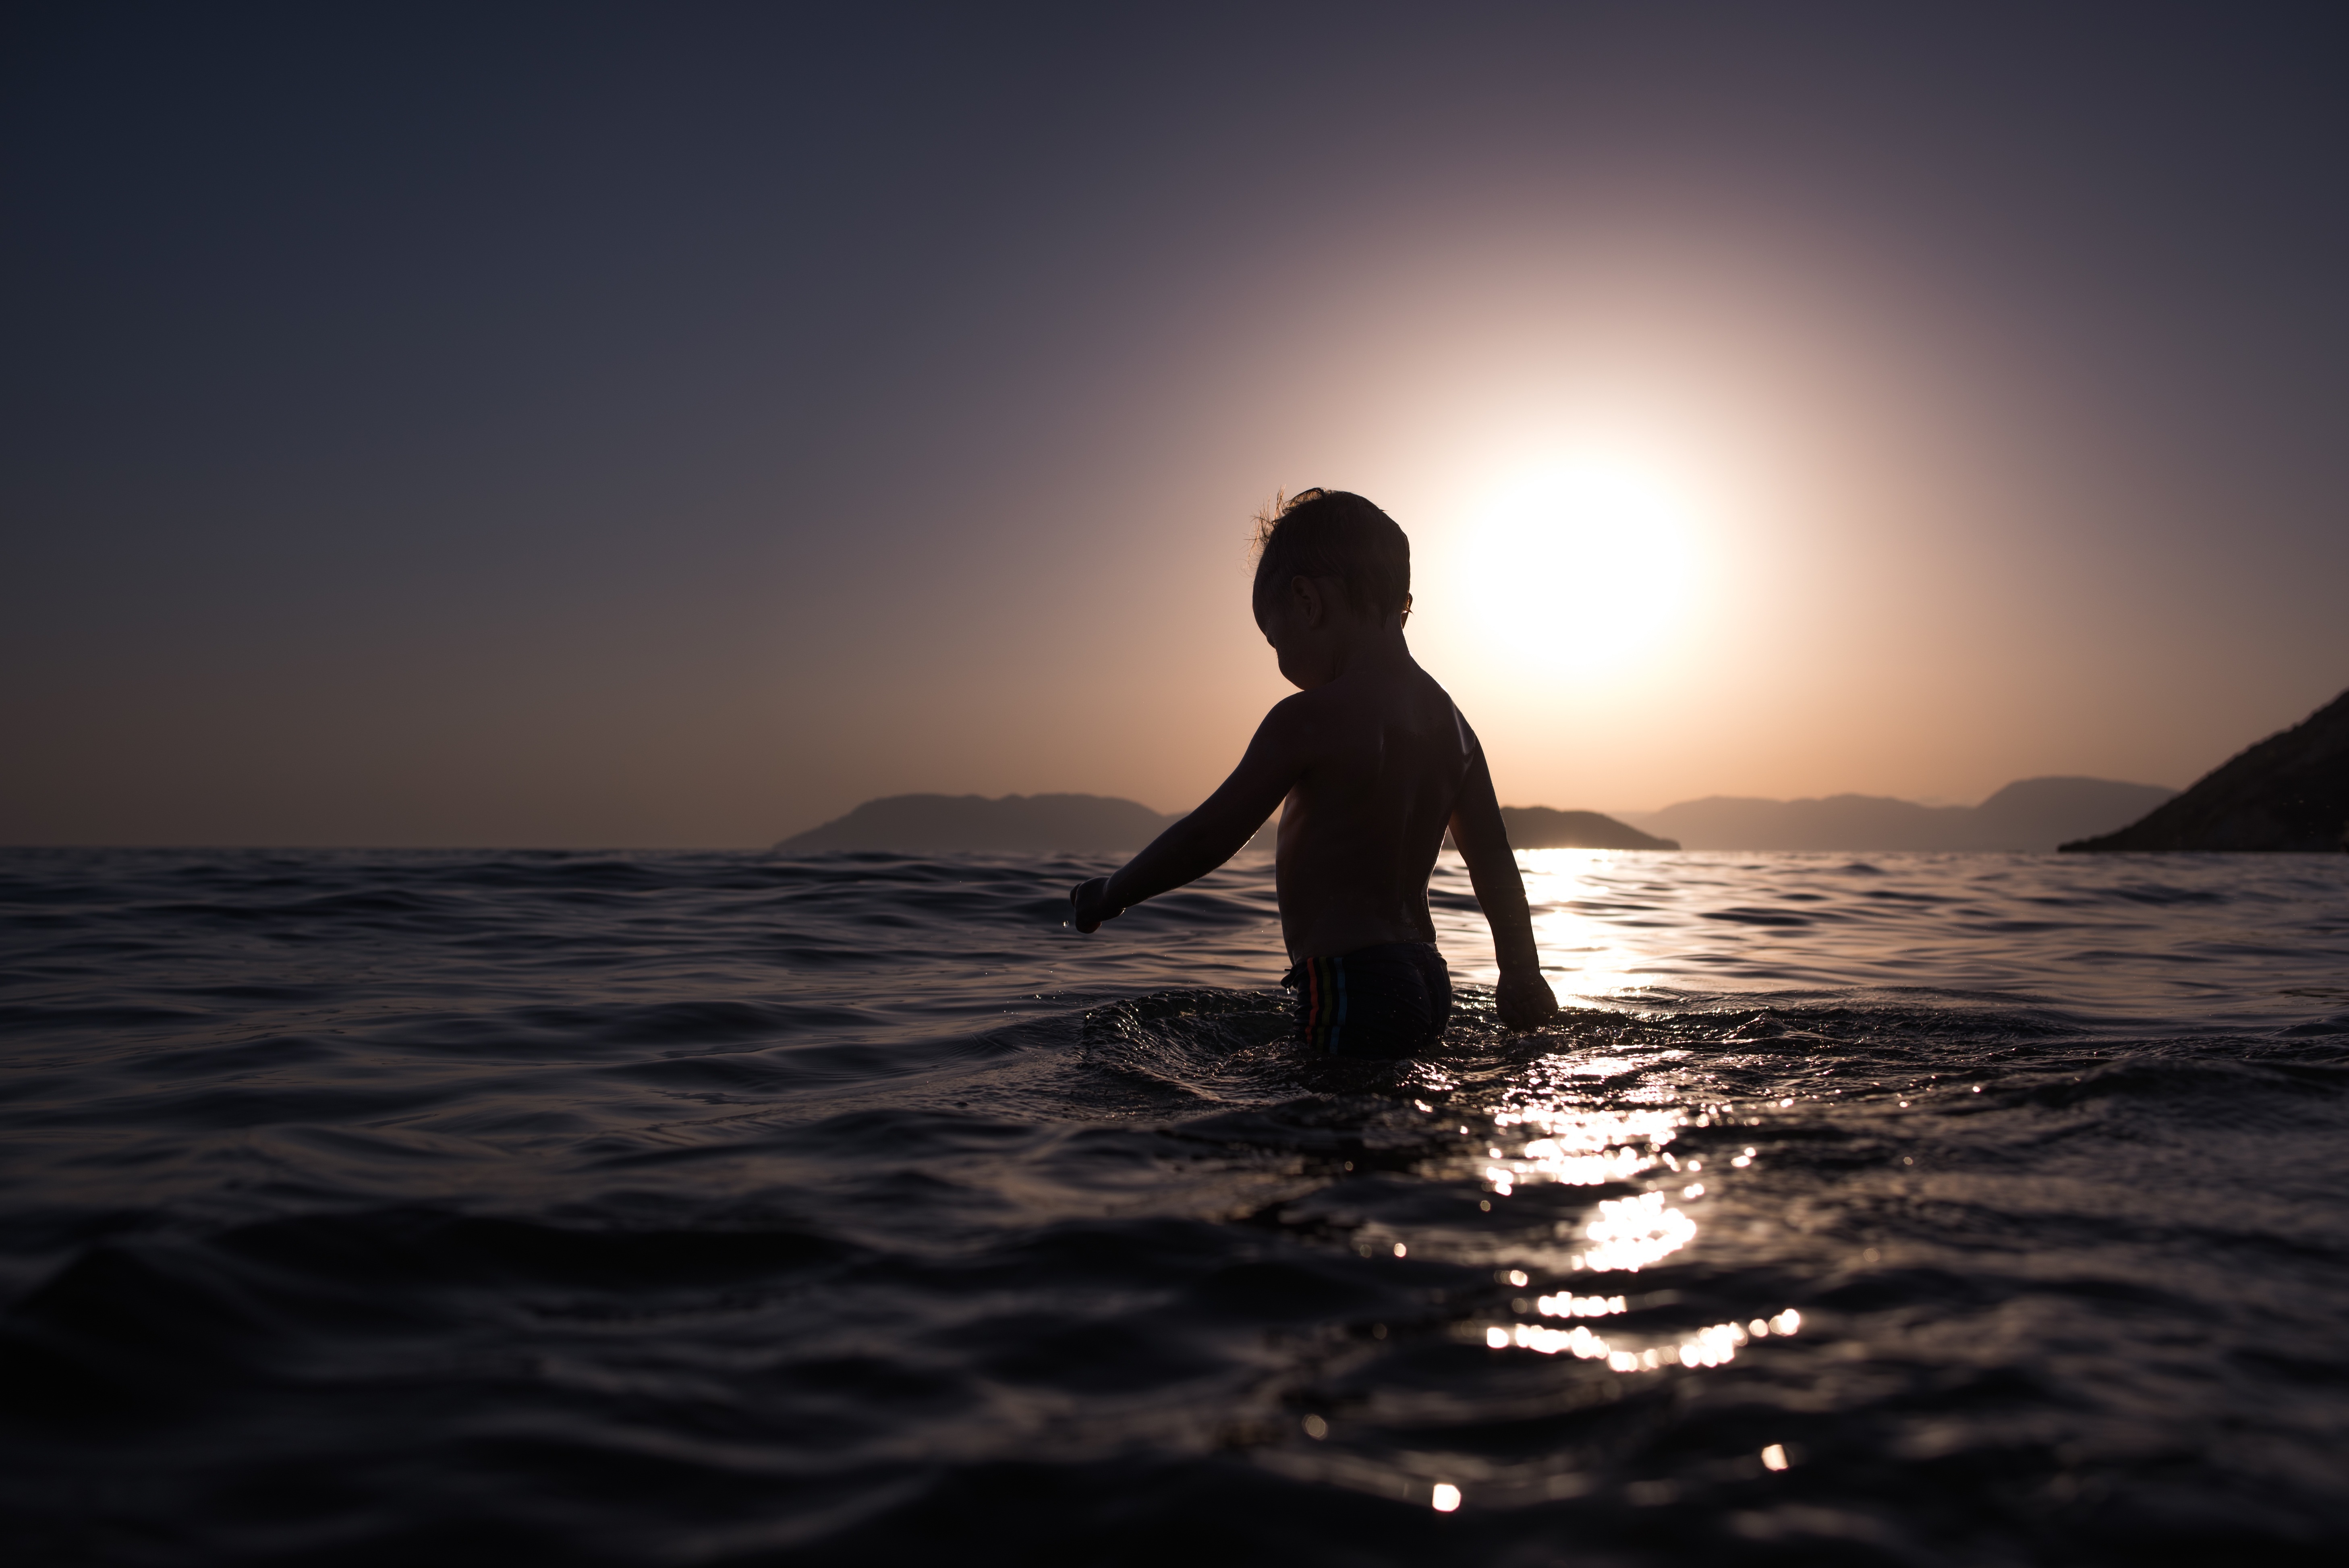
beach, sea, coast, water, outdoor, ocean, horizon, silhouette, sunrise, sunset, sunlight, wave, kid, cute, summer, vacation, dusk, evening, reflection, holiday, child, leisure, childhood, fun, happy, little, backlight, bathing, wind wave, surfing equipment and supplies